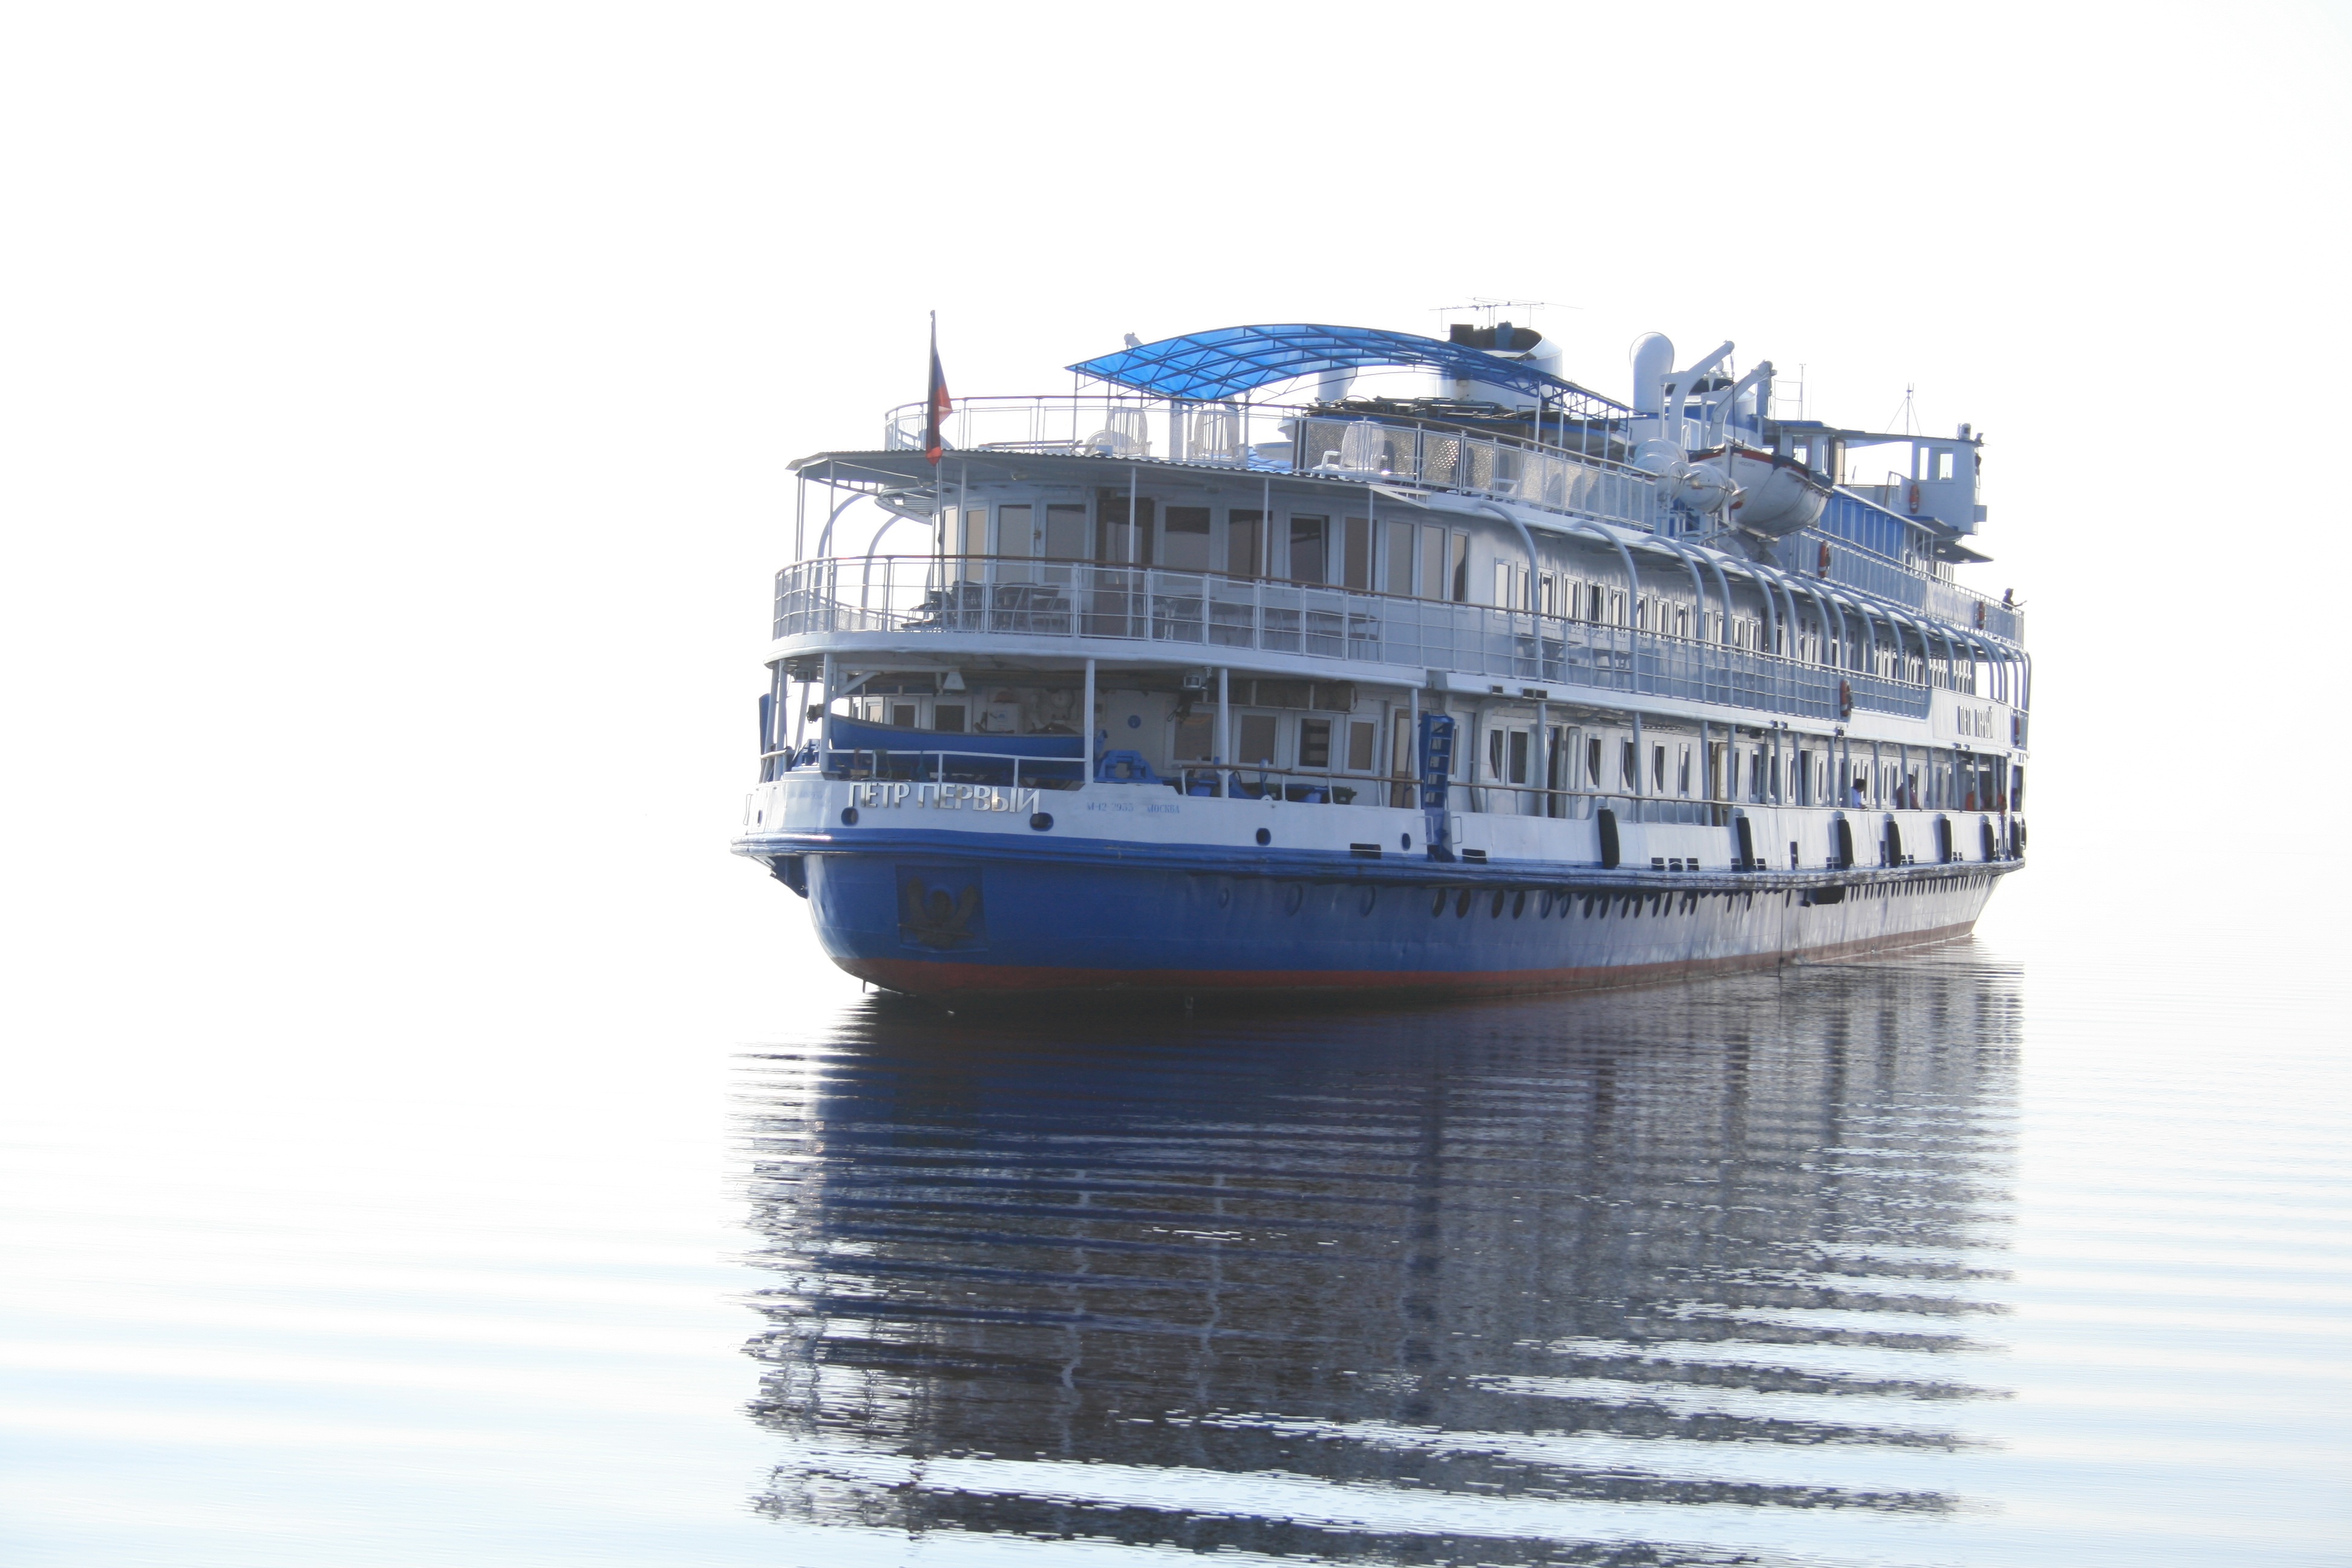
water, lake, river, ship, vehicle, marina, ferry, watercraft, cruise ship, motor ship, passenger ship, ocean liner, m v, kuriz